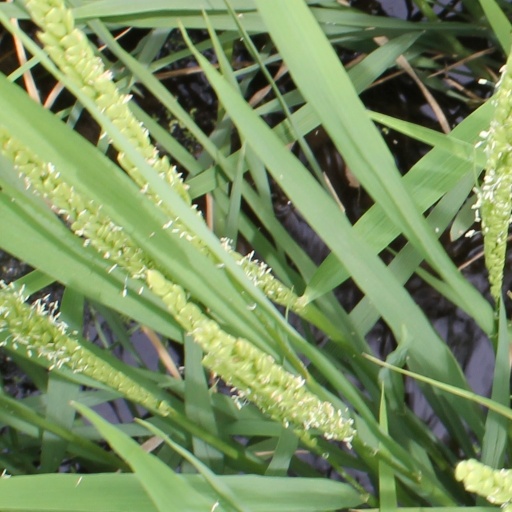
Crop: rice